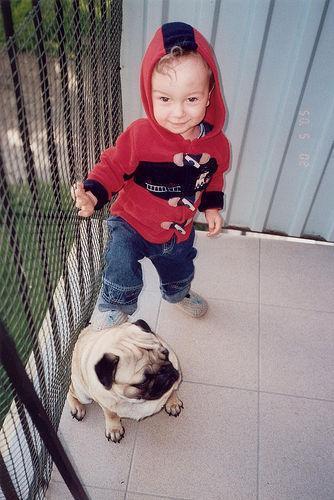
pug